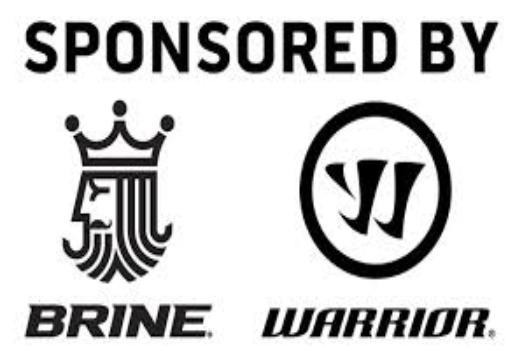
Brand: brine
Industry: Clothes